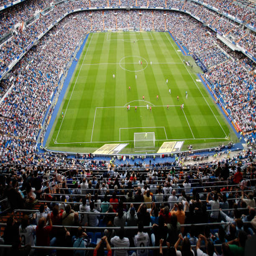
overview of the stadium during the match .